Cindy la Regia

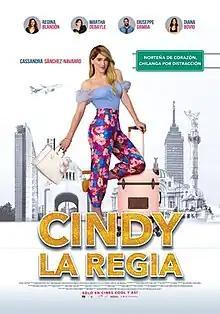
Theatrical release poster

Cindy la Regia is a 2020 Mexican comedy film directed by Catalina Aguilar Mastretta and Santiago Limón. Ricardo Cucamonga created the character that inspired the film, which stars Cassandra Sánchez Navarro as the lead. It premiered on 24 January 2020 and grossed 106 million pesos in its theatrical run in Mexico, placing it among the country's highest-grossing produced films of all time.